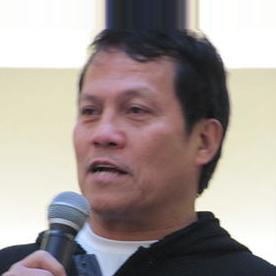
Age: 53